Deptford

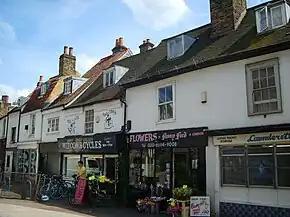
Grade II listed 18th-century buildings on Tanners Hill

Deptford is served by National Rail and Docklands Light Railway services. The National Rail service is operated by Southeastern and Thameslink on the suburban Greenwich Line at Deptford railway station, the oldest passenger-only railway station in London. Deptford station was redeveloped during 2011 and 2012. The works included the demolition of the original 1836 station building and its replacement by a new station to the west in the former station yard. Deptford's DLR station is at Deptford Bridge on the DLR's Lewisham branch.